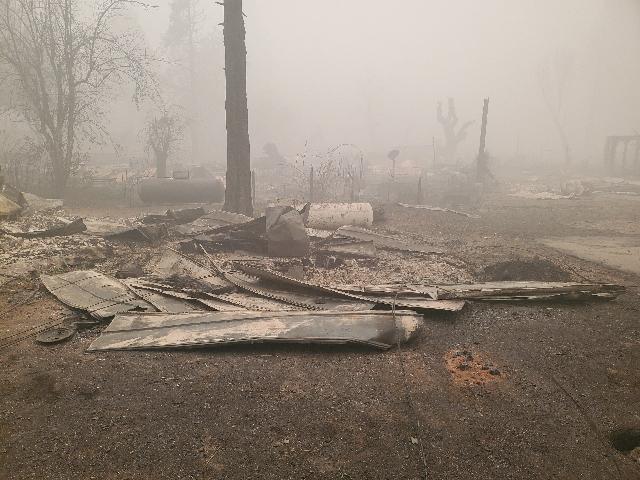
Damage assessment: destroyed